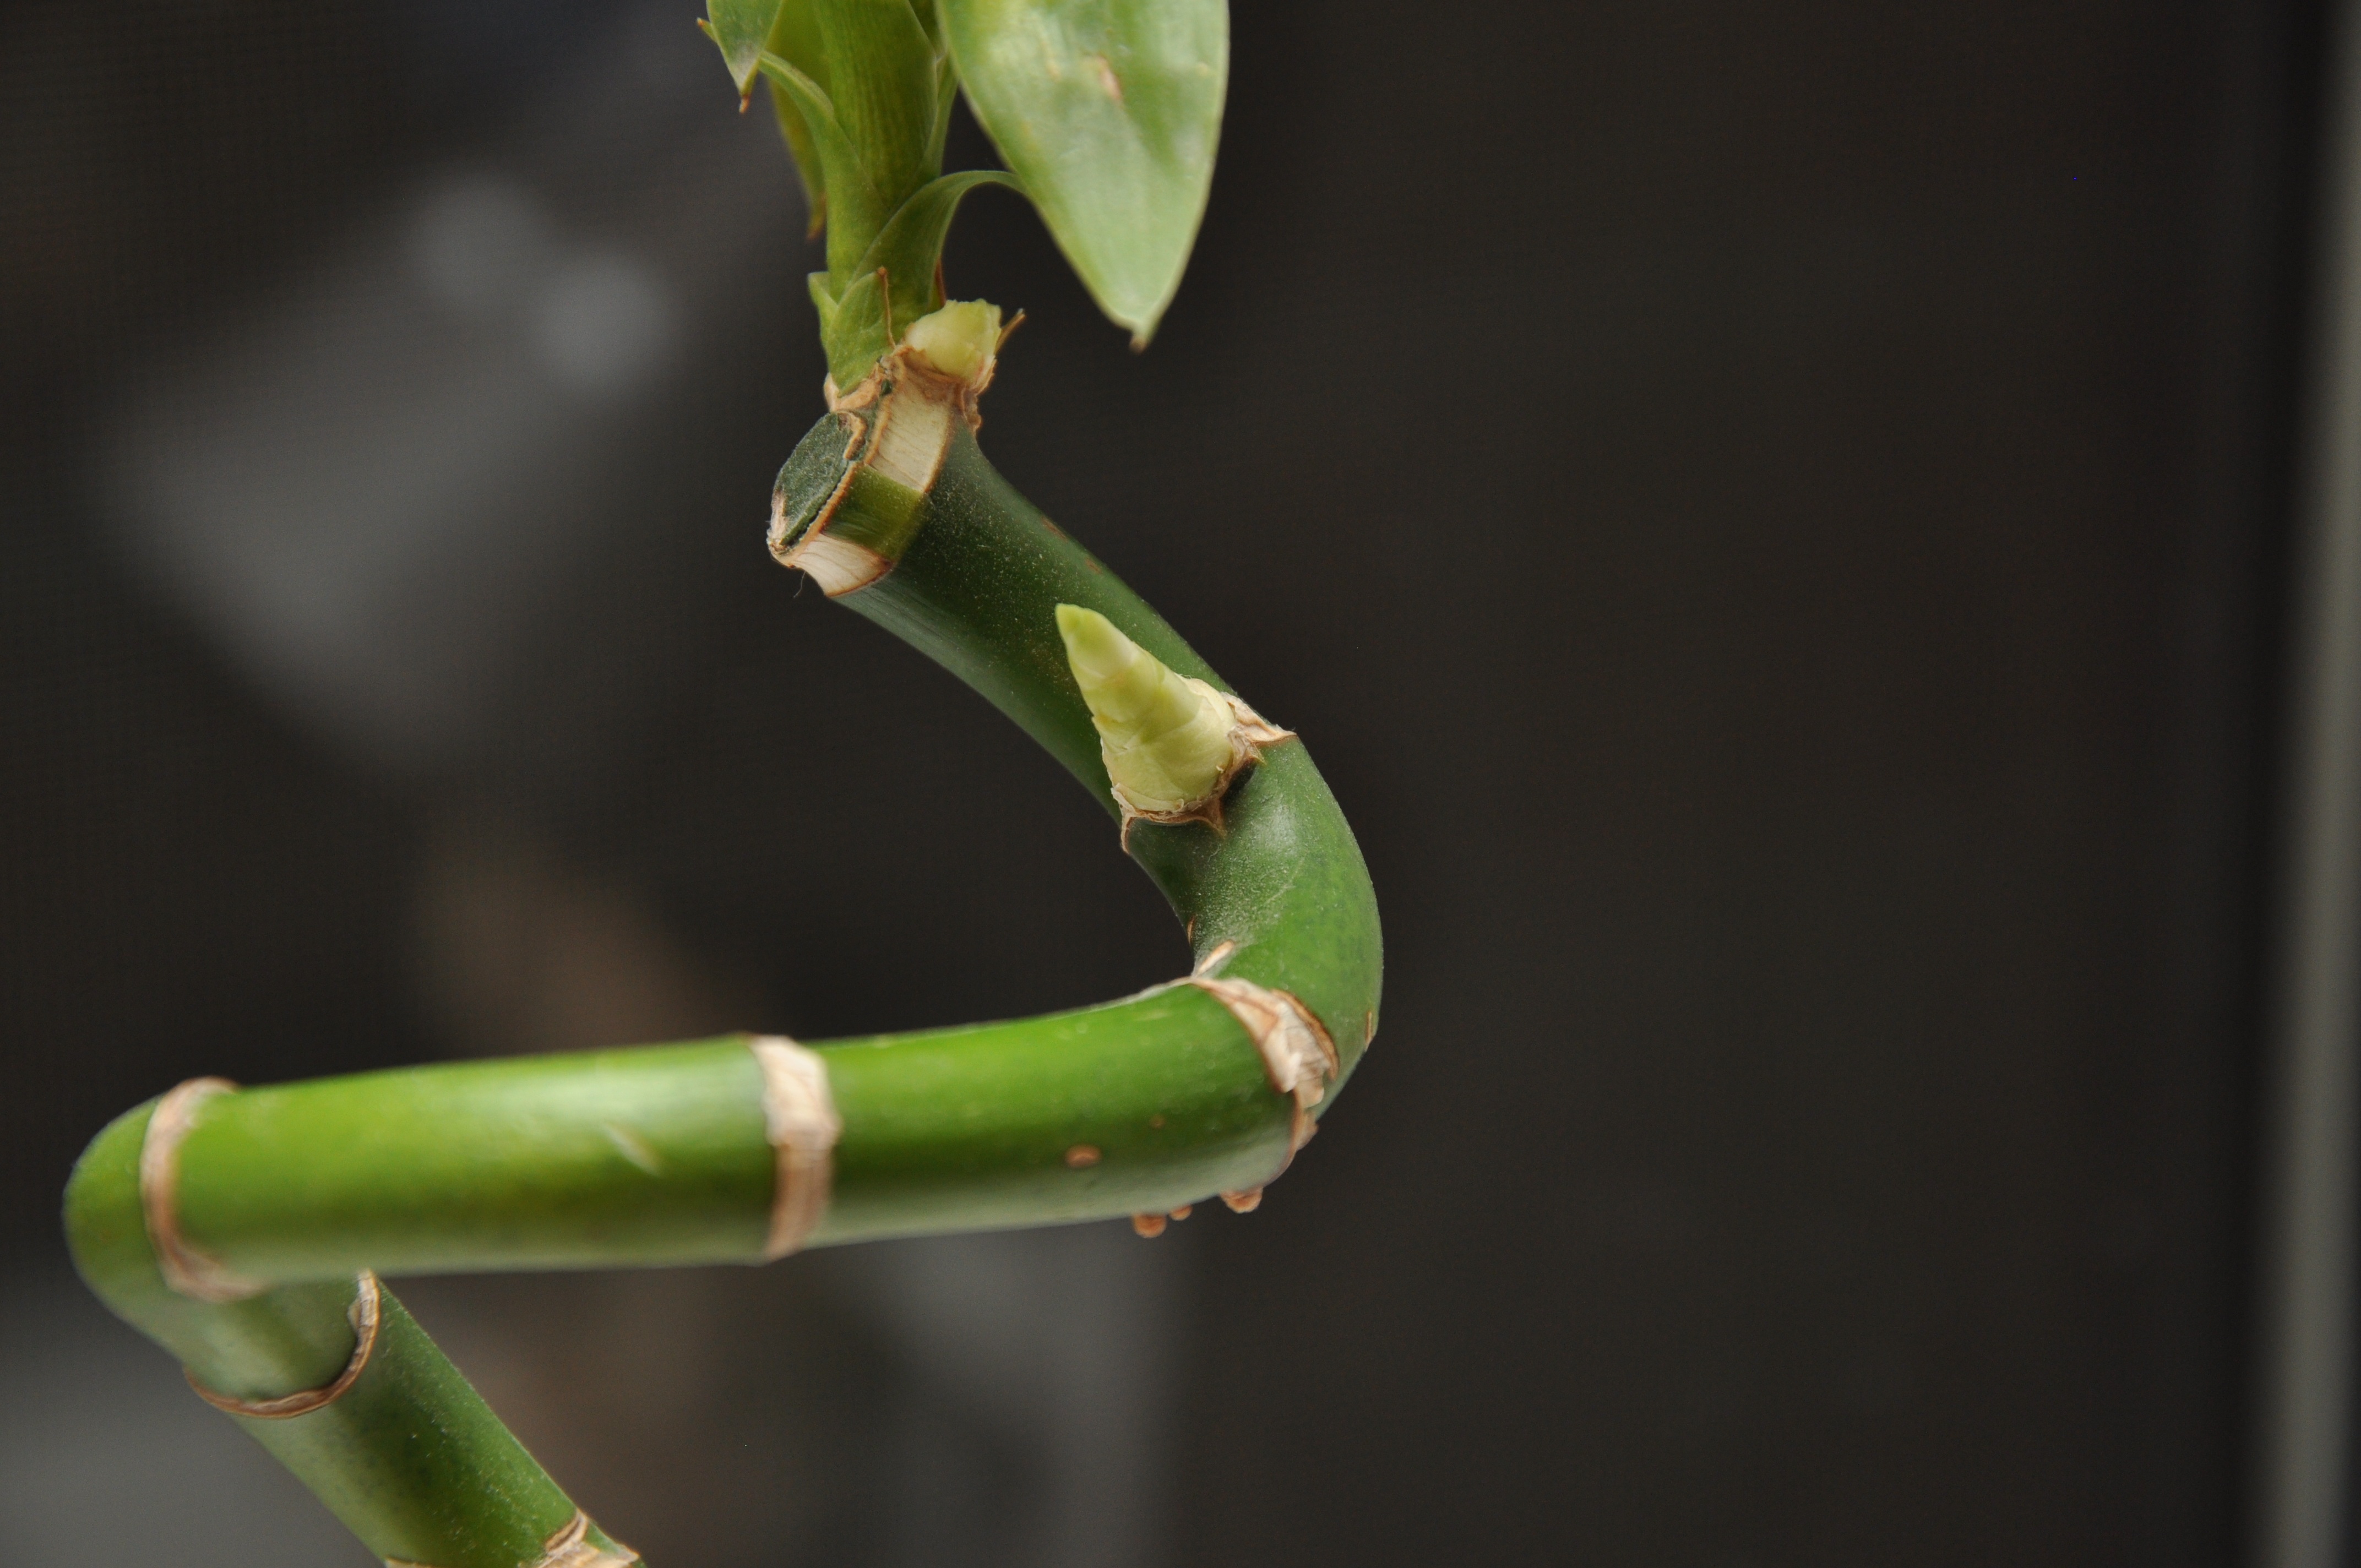
branch, leaf, flower, green, insect, botany, fauna, invertebrate, close up, mantis, macro photography, plant stem